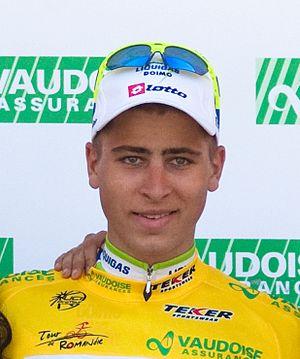
Peter Sagan maillot jaune lors de la seconde étape du Tour de Romandie 2010.
Peter Sagan, né le 26 janvier 1990 à Žilina, est un coureur cycliste slovaque, membre de l'équipe WorldTour Bora-Hansgrohe. Considéré comme l'un des meilleurs sprinteurs du monde, il est le premier coureur à remporter trois titres de champion du monde sur route consécutifs.